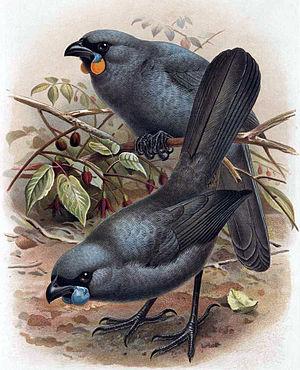
Le Glaucope de Wilson est une espèce de passereaux de la famille des Callaeidae.
Le Glaucope cendré, aussi appelé kōkako en māori, est une espèce d'oiseaux endémique de Nouvelle-Zélande, vivant en milieu forestier.
Callaeas est un genre d'oiseaux de la famille des Callaeidae.